Provider (N.E.R.D. song)

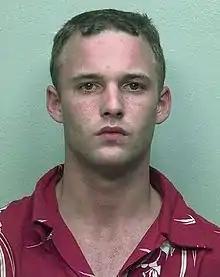
Actor Brad Renfro stars the music video.

The video opens with two girls and a guy in a truck, the guy asking the two if they remember a guy named Shagg. Pharrell and Chad ride around with a bike gang interspersed with scenes of a young man (Brad Renfro) struggling to make ends meet and his pregnant girlfriend (Kelli Garner). She suggests he apply to the military, which he angrily rejects but reluctantly does. The video ends with Pharrell wearing camo and holding a little girl displaying the peace sign with other children around him doing the same. Tony Hawk and Travis Barker make a cameo in a convenience store scene, while Pusha T of the Clipse appears as a drug dealer.